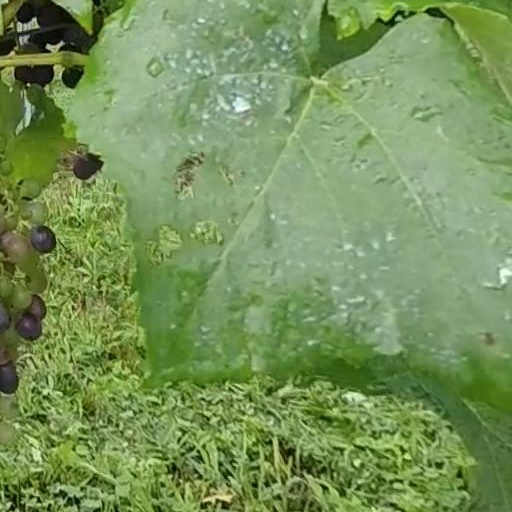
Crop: grape